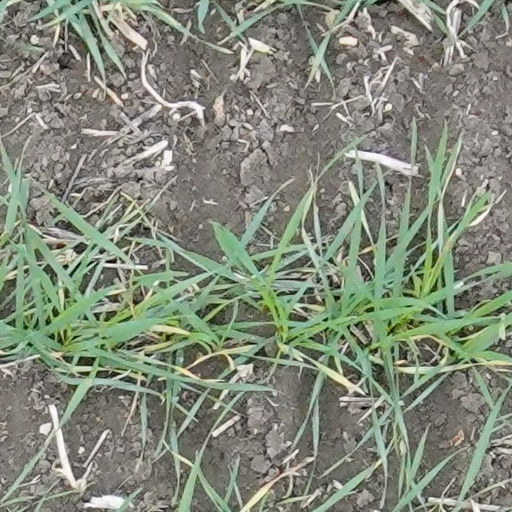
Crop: wheat